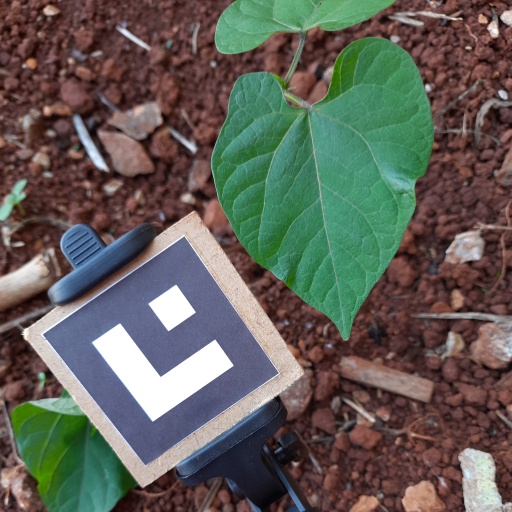
Observations: wavy surface, no eating holes, under shade